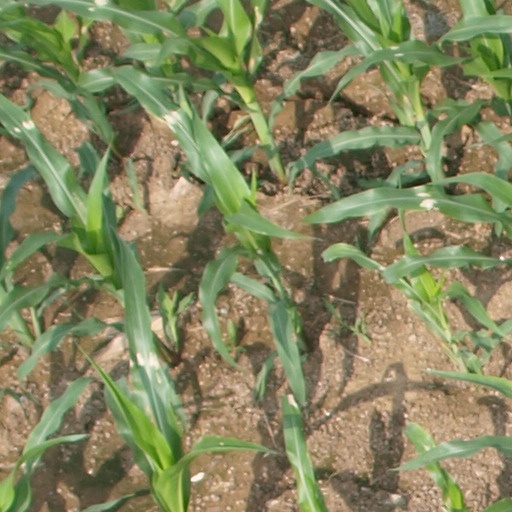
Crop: maize; corn